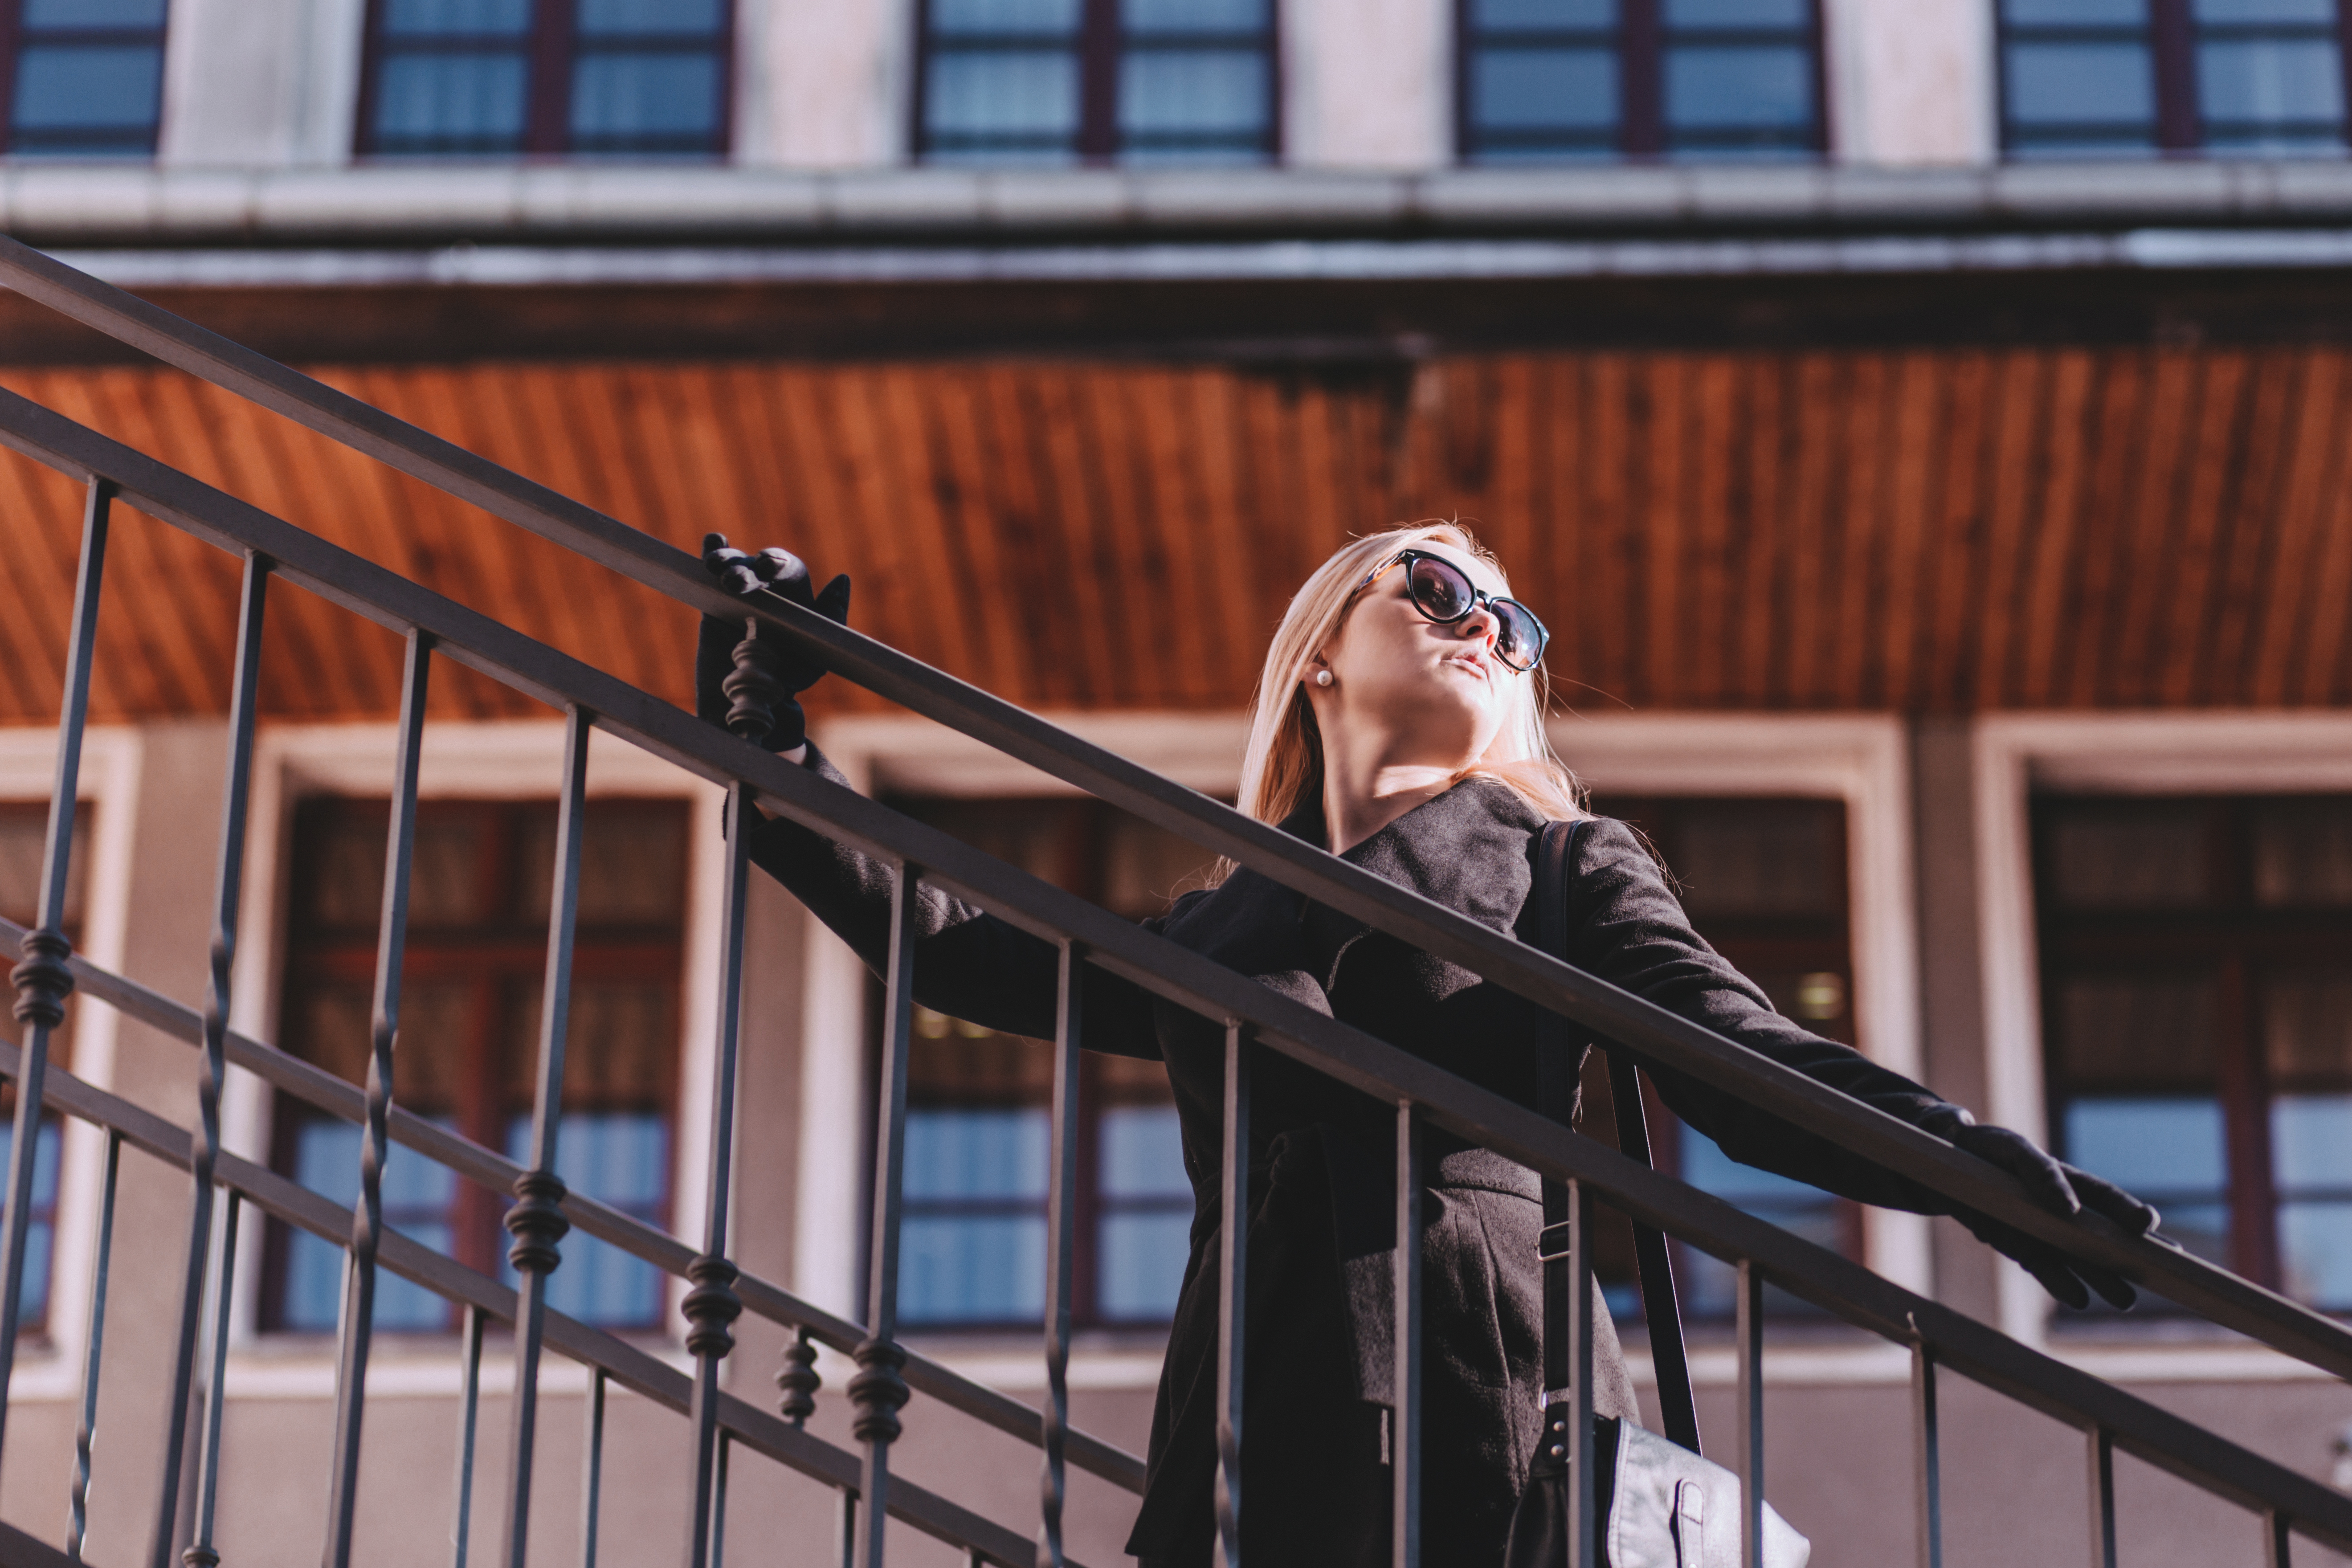
person, blur, woman, photography, window, building, urban, travel, portrait, model, spring, color, fashion, blue, clothing, lady, jacket, handrail, outdoors, daylight, windows, sunglasses, pose, adult, blonde hair